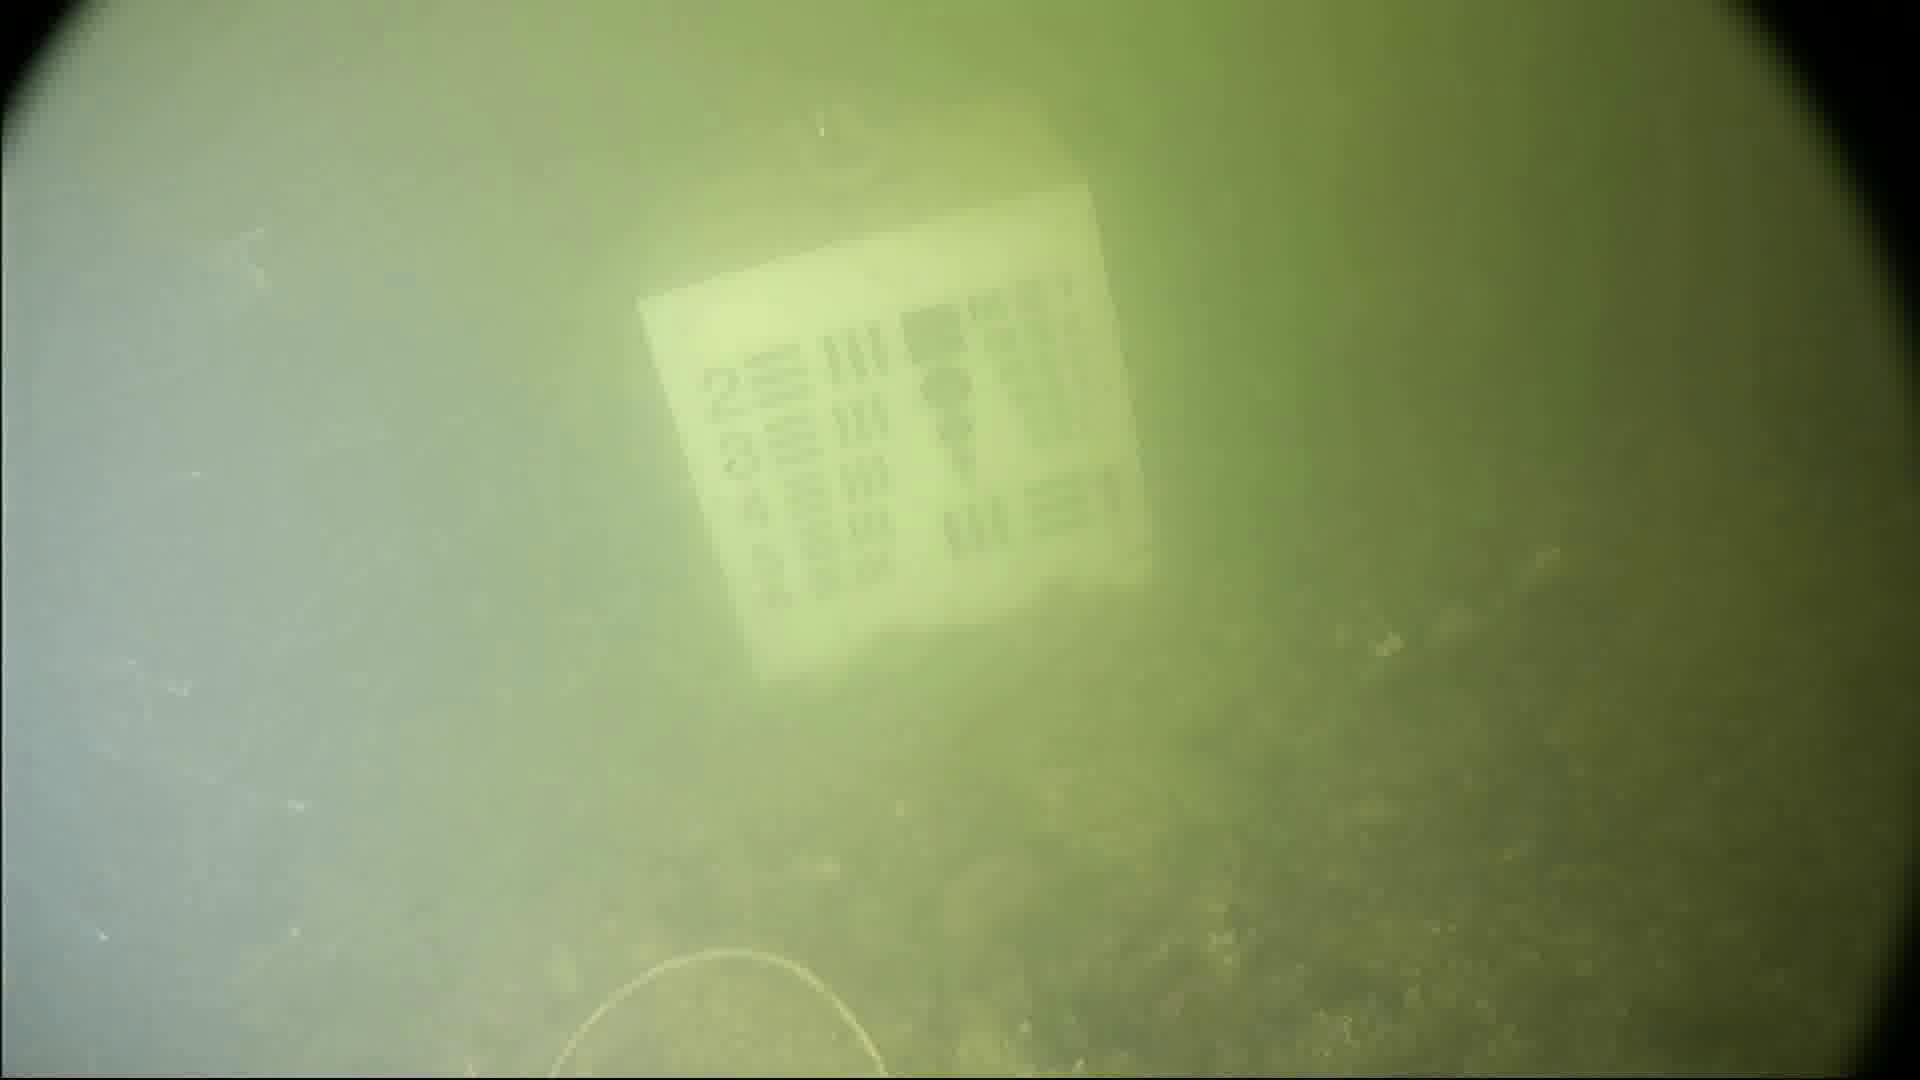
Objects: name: crab